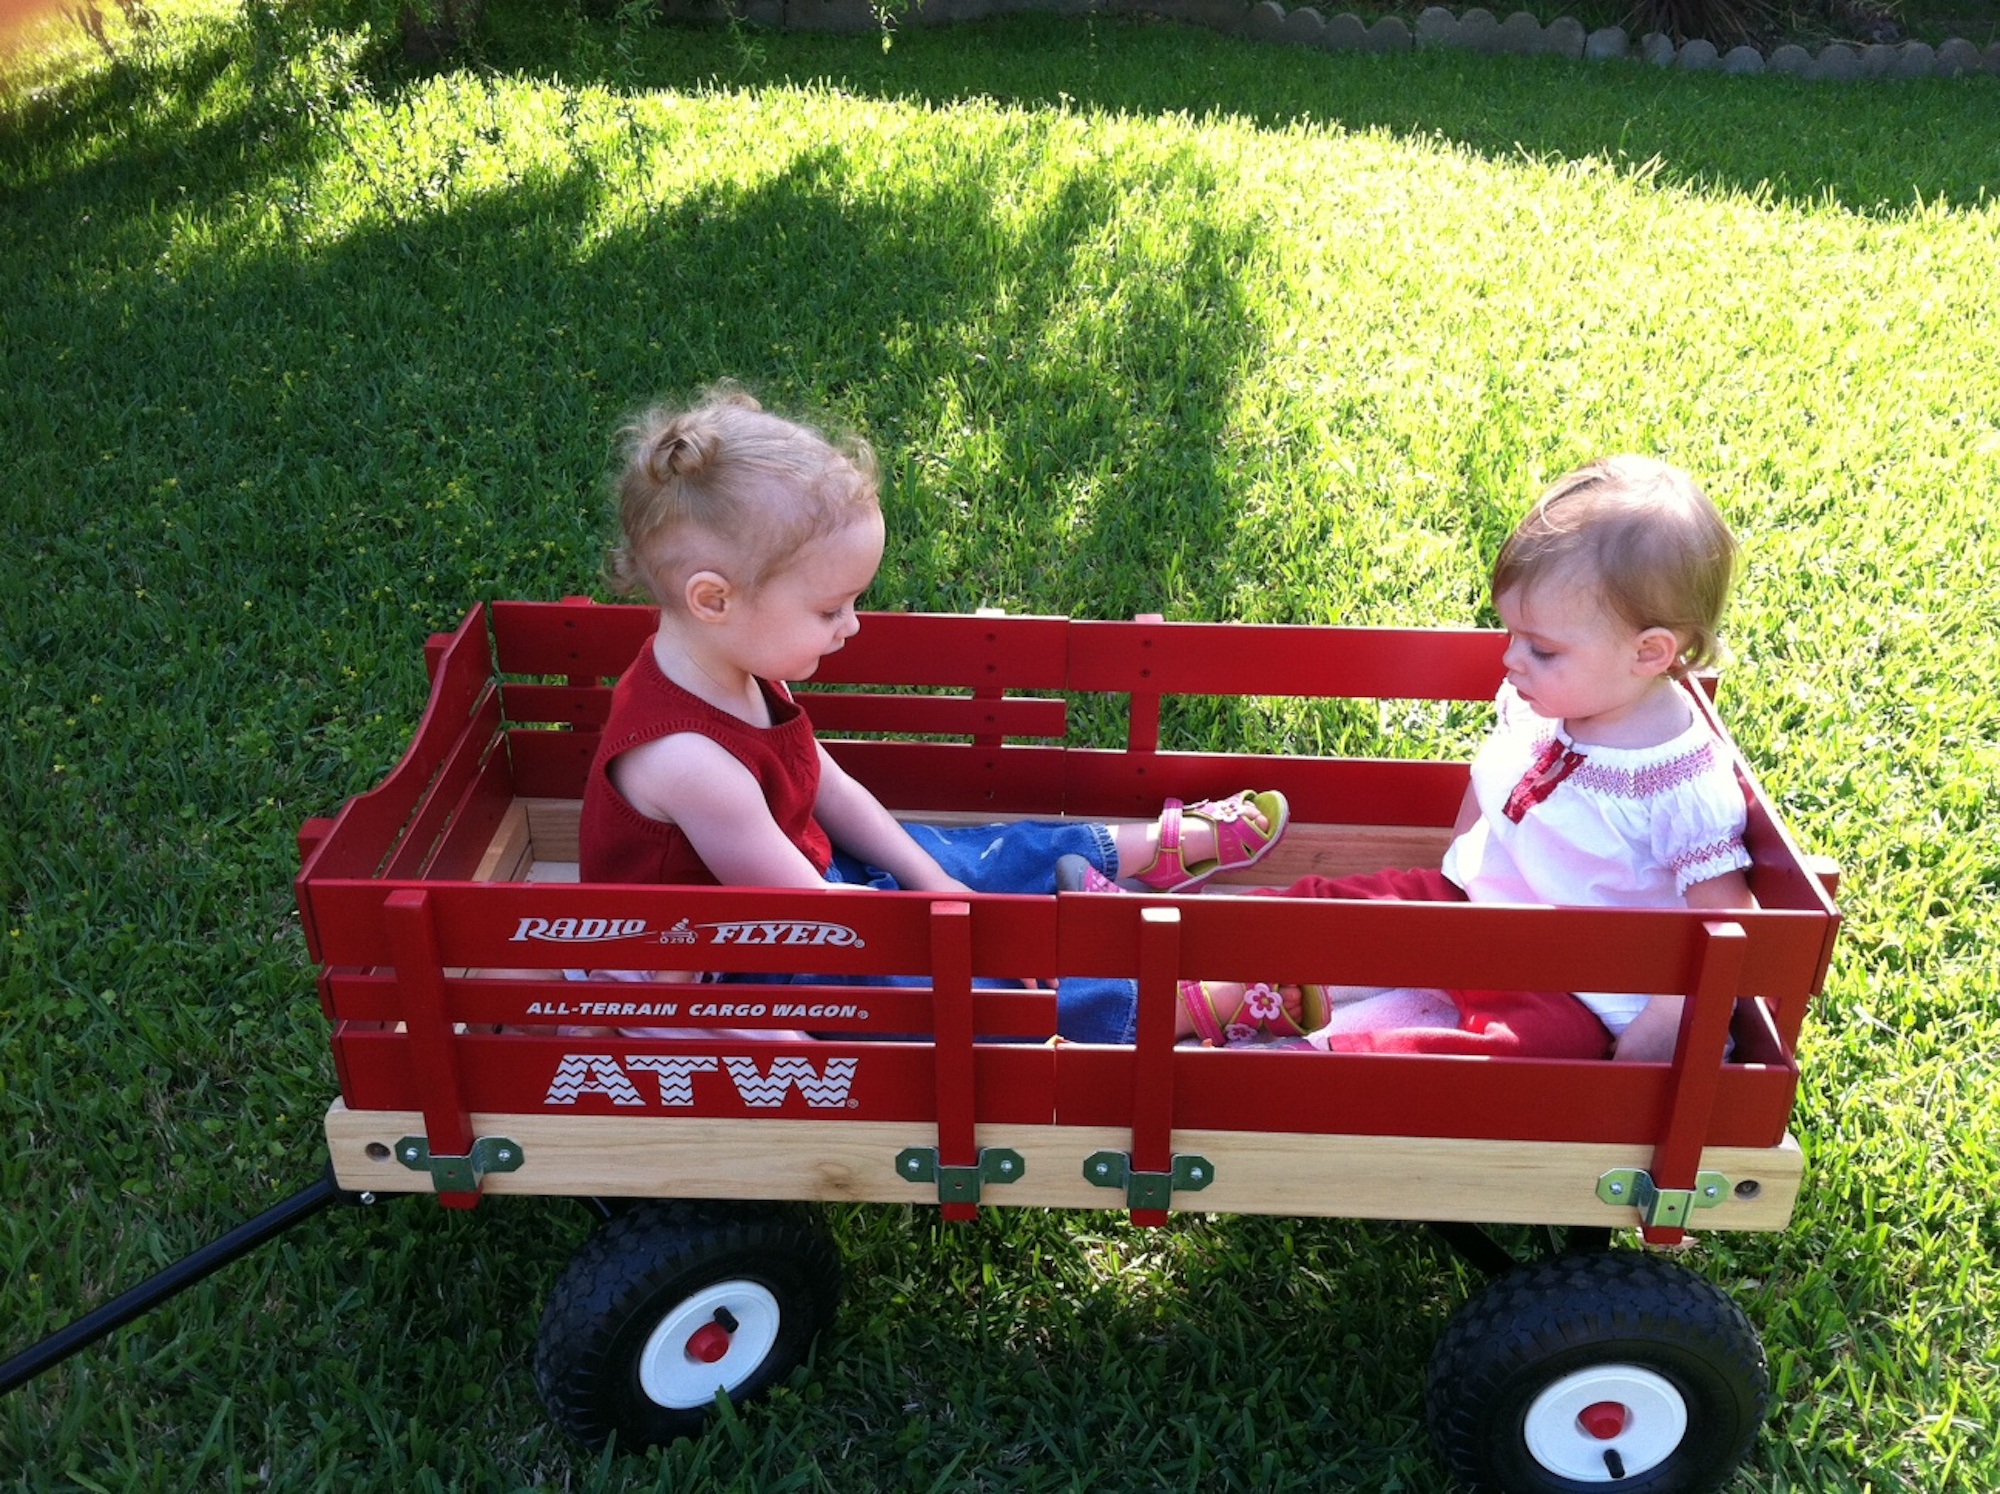
lawn, wagon, play, recreation, red, vehicle, two, together, product, picnic, outdoors, children, fun, toddler, little, sister, outdoor play equipment